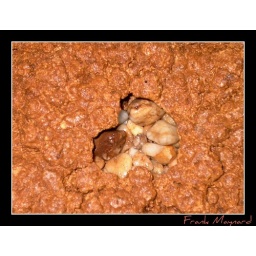
These were at the bottom of the last drop,the entire floor is crusted over like this,maybe the size of a billard ball